Leo Fuld

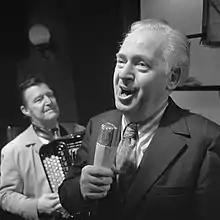
Leo Fuld (1971)

Lazarus 'Leo' Fuld (Yiddish: לעאָ פֿולד; Rotterdam, October 29, 1912 – Amsterdam, June 10, 1997) was a Dutch singer who specialised in Yiddish songs.